No More Women (1924 film)

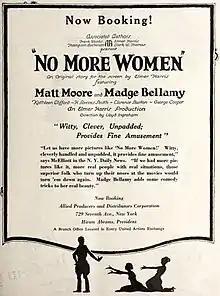
Advertisement

No More Women is a 1924 American silent comedy film directed by Lloyd Ingraham and starring Matt Moore, Madge Bellamy, and Kathleen Clifford.